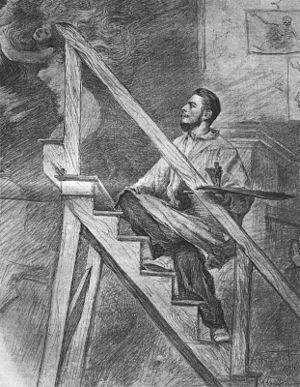
La Folie est un tableau peint par Władysław Podkowiński, terminé en 1893. Il s'agit du plus connu de ses tableaux, mais aussi de la première œuvre symboliste de l'art polonais, réalisée durant la période de partition de la Pologne entre la Russie, l'Allemagne et l'Autriche-Hongrie.